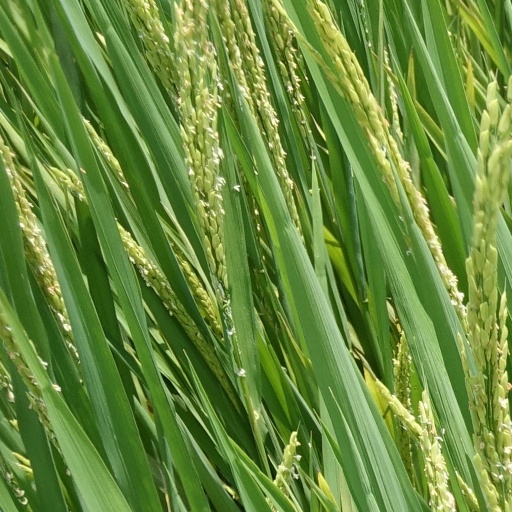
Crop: rice